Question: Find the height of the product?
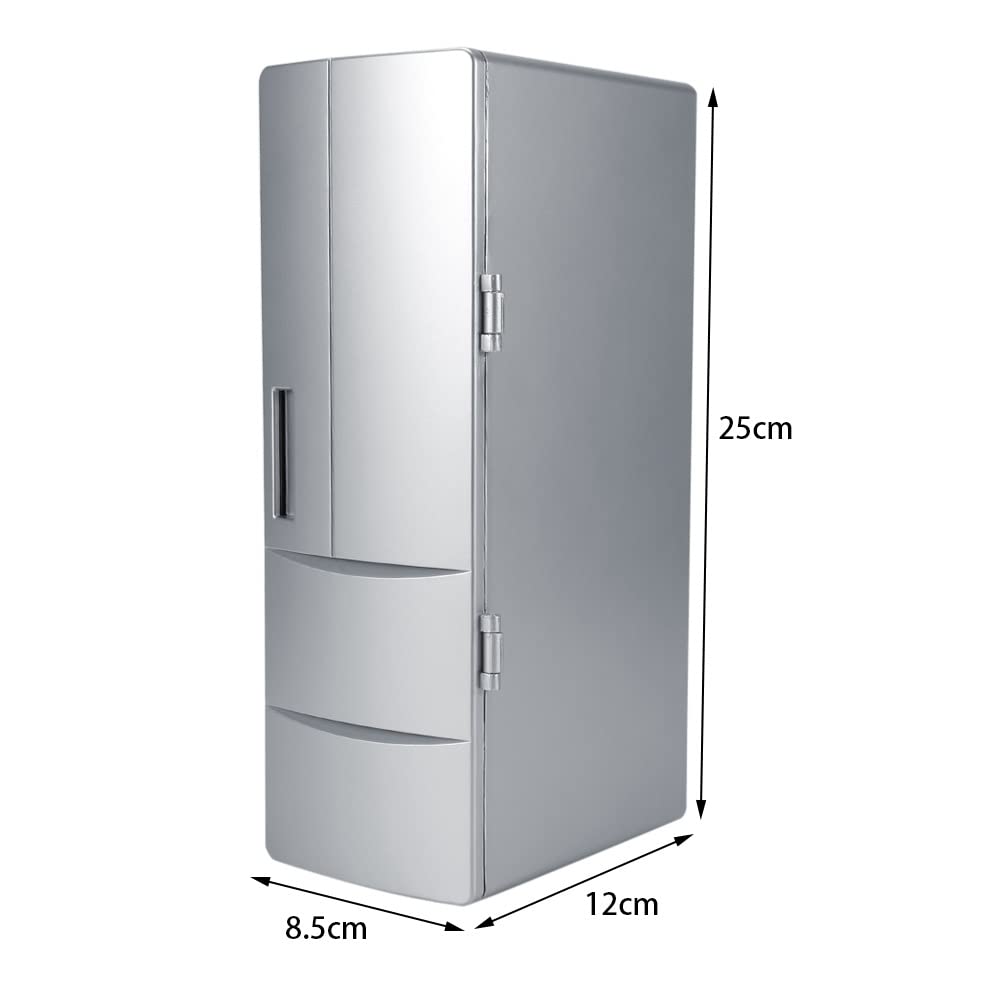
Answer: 25.0 centimetre